Lautaro Lodge

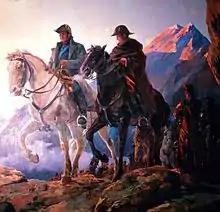
José de San Martín and Bernardo O'Higgins, members of the Lautaro Lodge, during the Crossing of the Andes, which would allow the consolidation of the independence of the new republics of the Southern Cone

The Lautaro Lodge was a revolutionary secret lodge active in Latin American politics in the 19th century. It was initially known as the Lodge of Rational Knights. Its initial purposes were to apply the goals of the Spanish Enlightenment, and when Spain began the Absolutist Restoration they promoted instead the emancipation of the South American colonies.